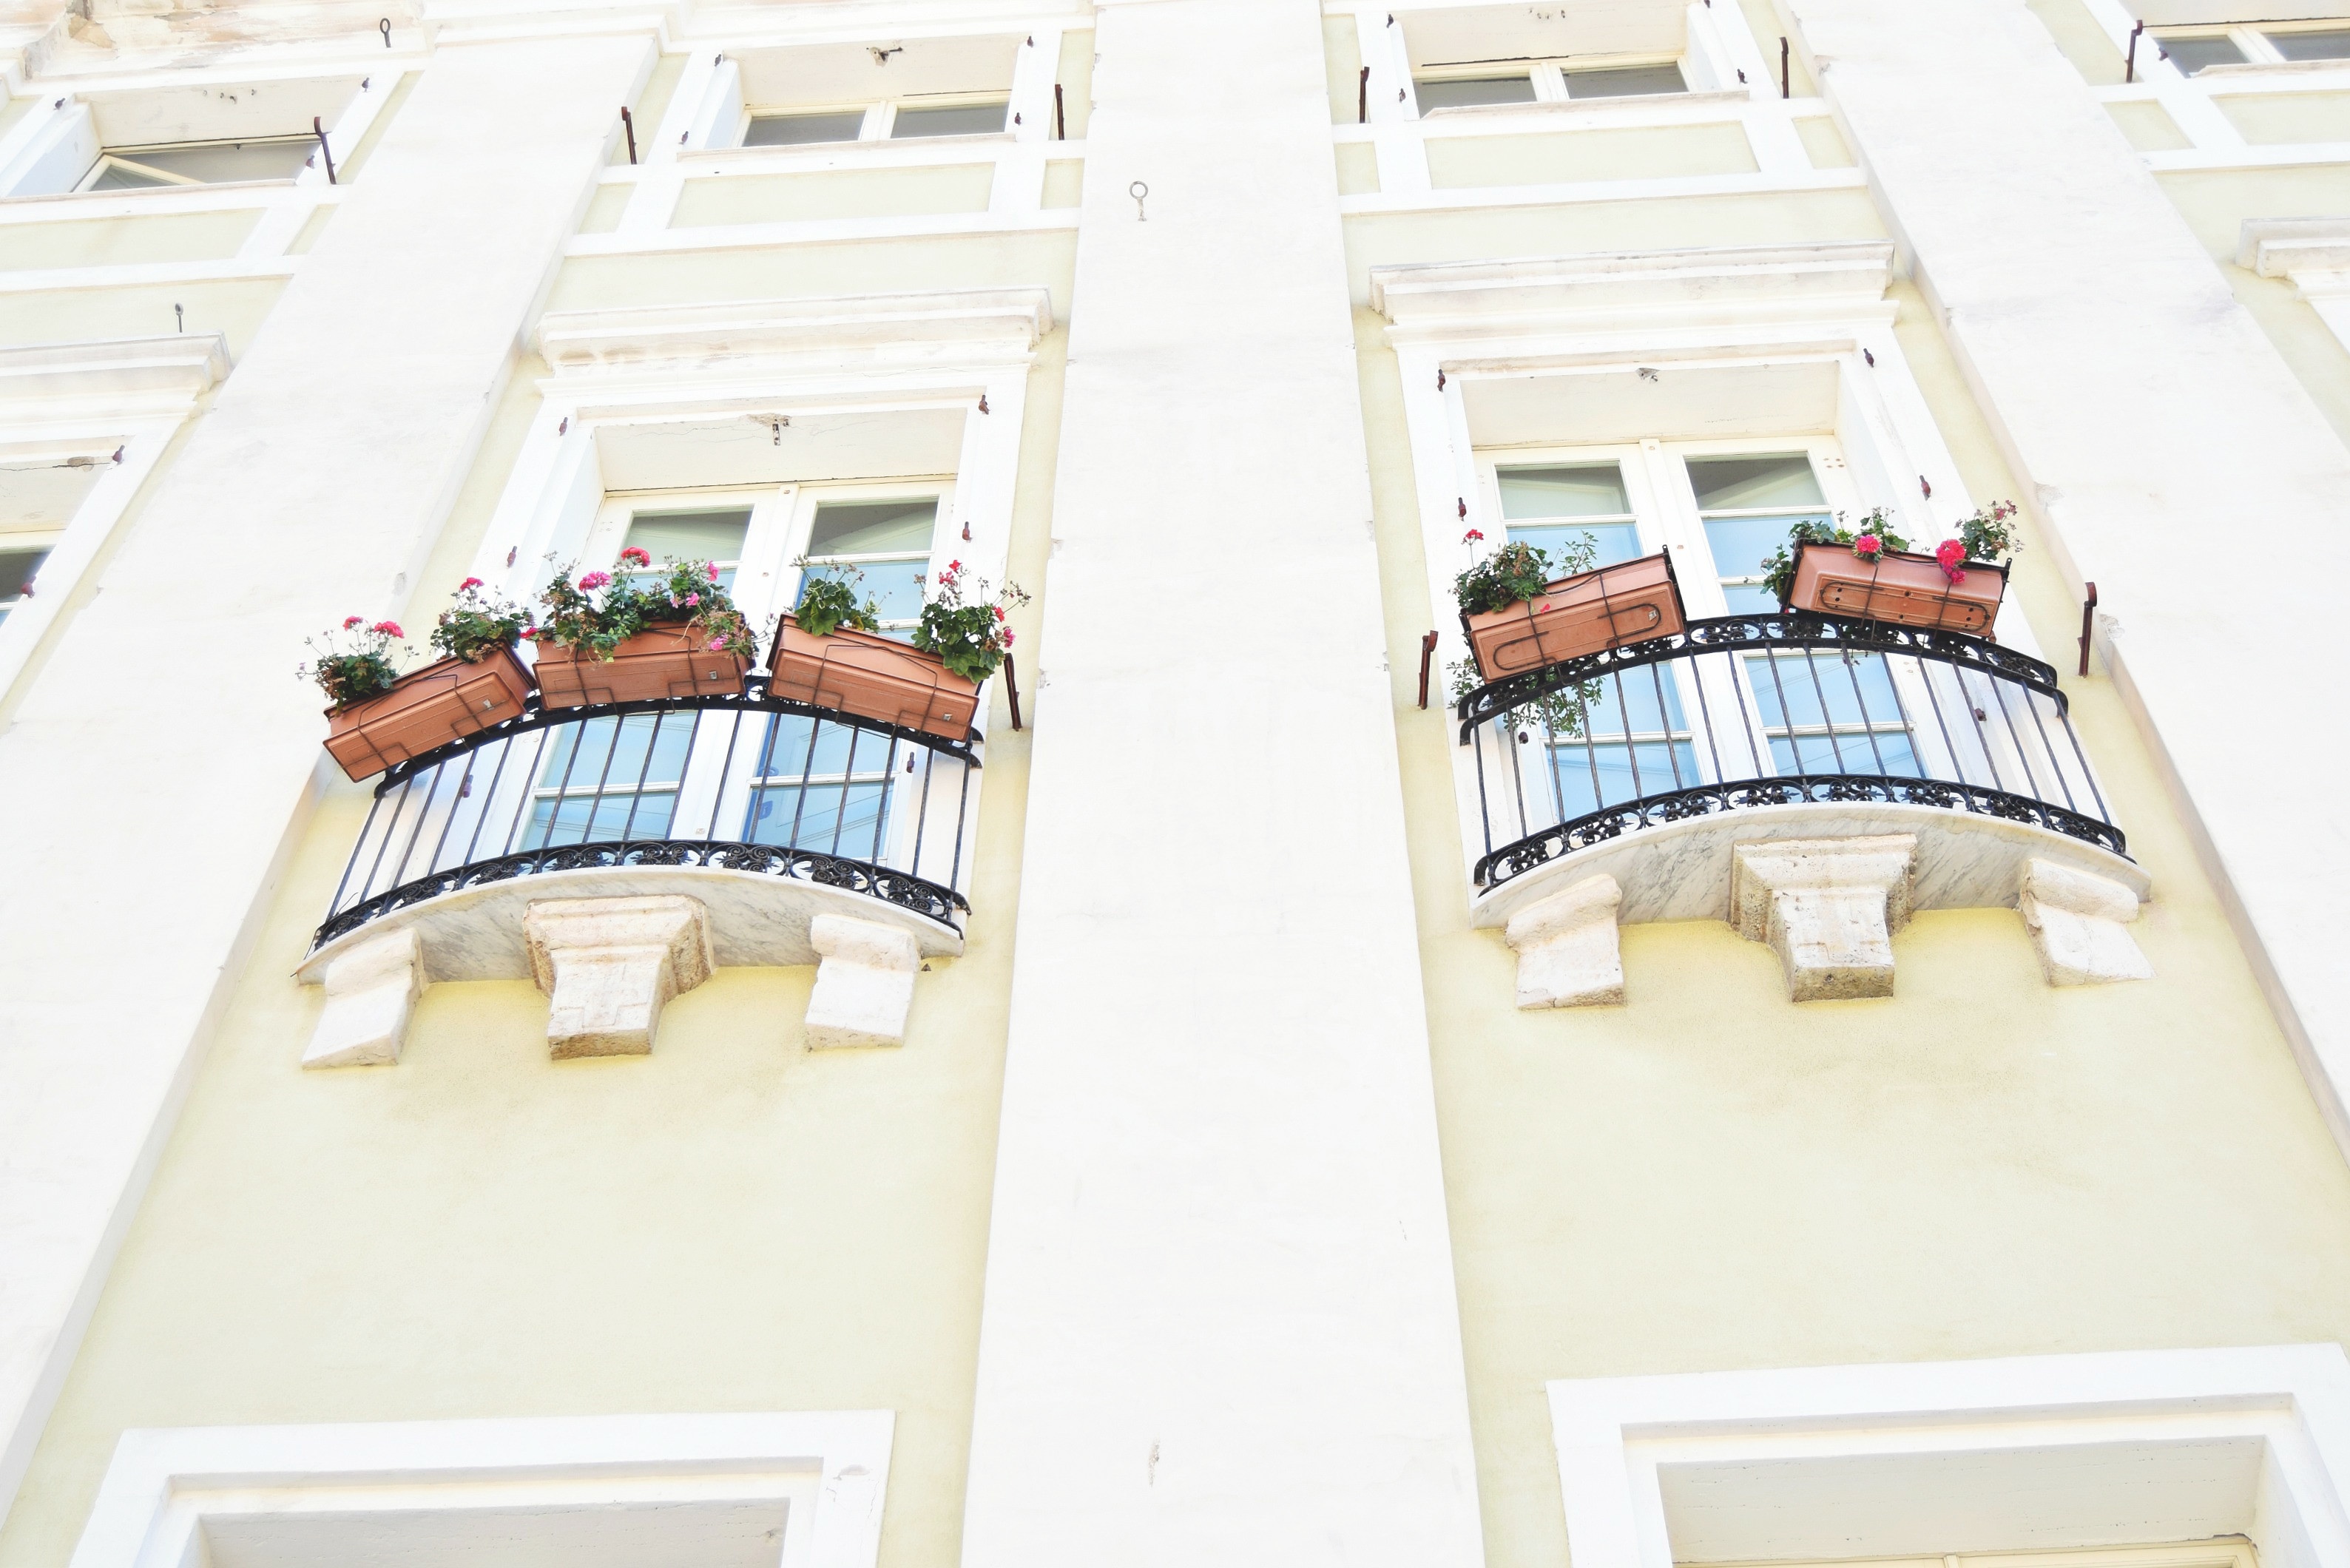
architecture, mansion, window, home, balcony, facade, design